La Forêt (album)

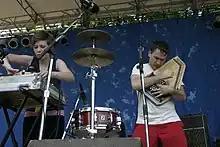
Jamie Stewart and Caralee McElroy performing "Bog People" in 2005

"La Forêt" received critical acclaim. On the review aggregate site Metacritic, the album has a score of 82 out of 100, indicating "Universal acclaim." "La Forêt" is also Xiu Xiu's highest rated album on the site.